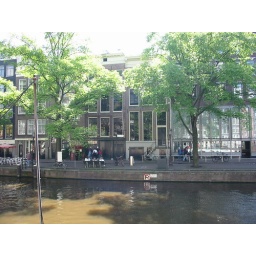
Across is Anne Franks house. You pay in the glass building to the right. It also has the book store.